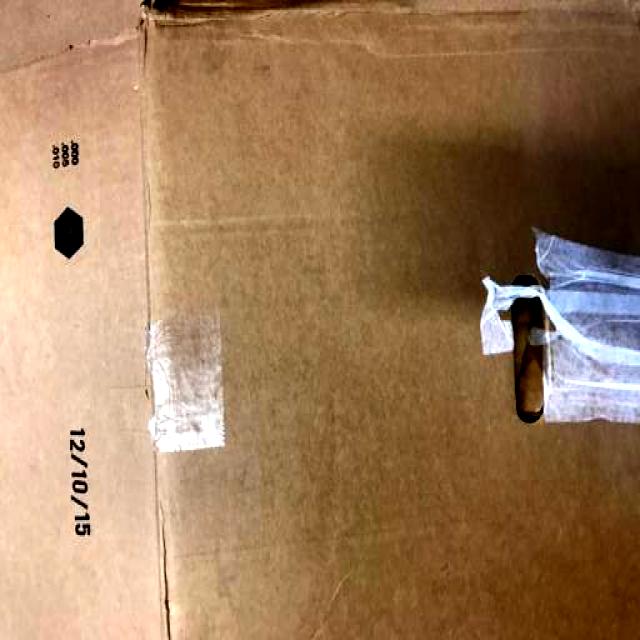
Label: Cardboard